Little Village Environmental Justice Organization

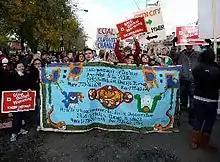
LVEJO protesting the Fisk and Crawford Power Plants

LVEJO was part of a coalition of environmental groups who advocated for the closure of two power plants. Their goal was to gather enough signatures to get a referendum on the 2003 ballot. The referendum asked for an ordinance that required Fisk and Crawford to reduce pollution by 90% by 2006 or permanently shut down. The groups accused the two power plants of increasing asthma rates and other health problems. A 2002 Harvard School of Public Health study looked at the impact that pollution from the Fisk and Crawford coal plants had on health. The study linked pollution from the plants to 41 premature deaths, 550 emergency room visits, 2,800 asthma attacks and 36,000 minor restricted activity days. The National Research Council found that pollution from the power plants cost the surrounding areas $127 million in hidden health costs. On February 28, 2012, it was announced that both power plants would be shut down.